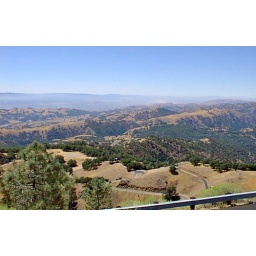
View of winding mountain road to the Lick Observatory near San Jose, California in summer of 2000